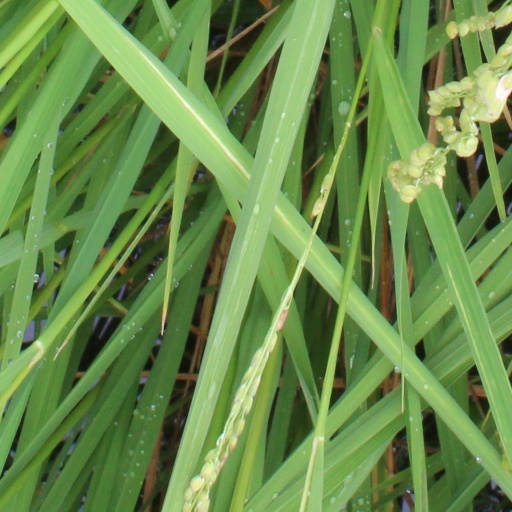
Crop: rice